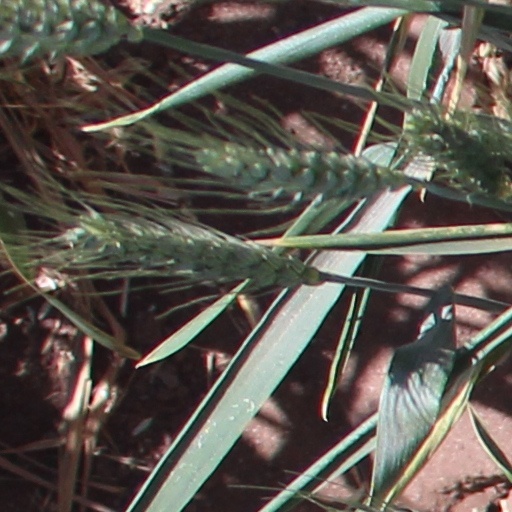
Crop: wheat